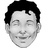
Emotion: happy